Gut-associated lymphoid tissue

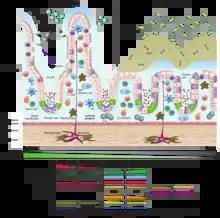
Intestinal microenvironments and niches.

Under normal circumstances, immune system of the whole organism needs intestinal source of antigens to train and regulate development of various immune cells. Without having such stimulation, many properties of immune systems do not develop, as it is shown on the case of germ-free animals. Because immune cells are in constant touch with bacterial and food antigens, the primary response is set up as tolerogenic. The complex interaction between these intestinal microbiota, the intestinal epithelial layer, and the local mucosal immune system is essential for maintaining gut health and systemic immunity because the nutrition level of a person’s diet contributes to the gut microbiota (a multispecies microbial community of bacteria, fungi, and viruses, all in a particular niche) that is in synergy with the host. Still there must be a robust defence in a case that pathogens cross either the border line of epithelium or produce harmful substances like bacterial toxins. Such a walking on the edge of a knife is ensured by diverse types of immune cells: